Herbert Diess

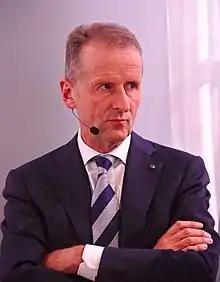
Diess in 2019

Herbert Diess (born 24 October 1958) is an Austrian businessman, the former (2018-2022) chairman of the board of management of Volkswagen Group, he also held the position of chairman of the board of management for the Volkswagen Passenger Cars brand.